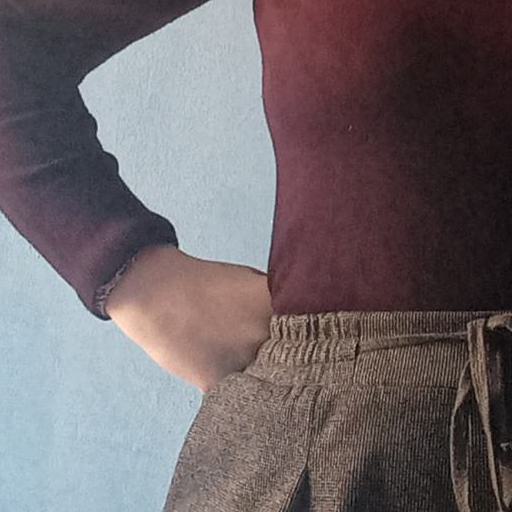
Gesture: no_gesture